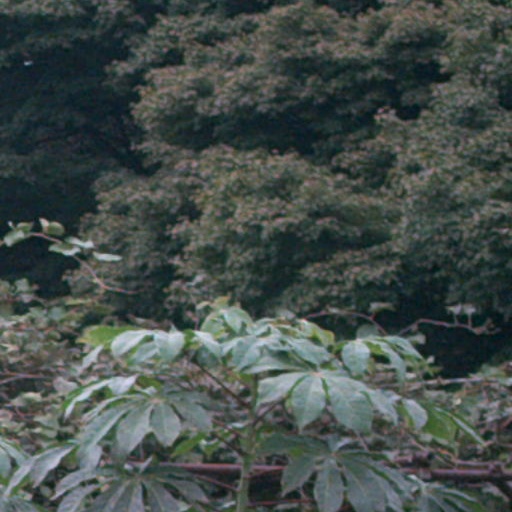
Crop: cassava